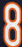
Number: 8